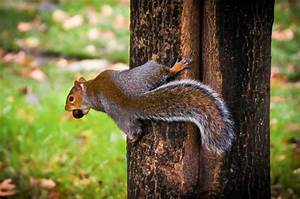
Label: squirrel